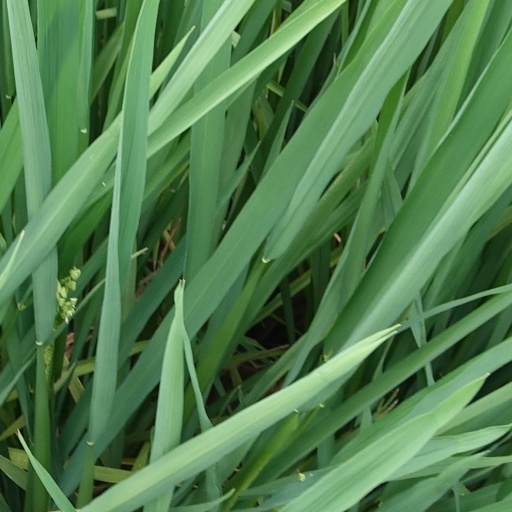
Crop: rice